History of Ottawa

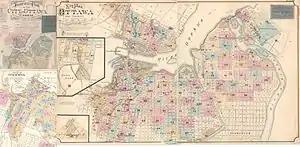
Map of the City of Ottawa Insurance Plan, 1888–1901 with business names and locations indicated

By set up his base of operations in Wright's Town, and began construction of the Union Bridge as a link to the new town. The Royal Sappers and Miners were employed in 1827 for the canal's construction, which began at three separate places, one of them being the site of the locks in Ottawa. The workers were eventually moved into three barracks on today's Parliament Hill, which was then known as Barracks Hill. In 1827, Sappers Bridge connecting the Upper Town (west of the canal) and Lower Town (east of the canal) was built over the Rideau Canal.